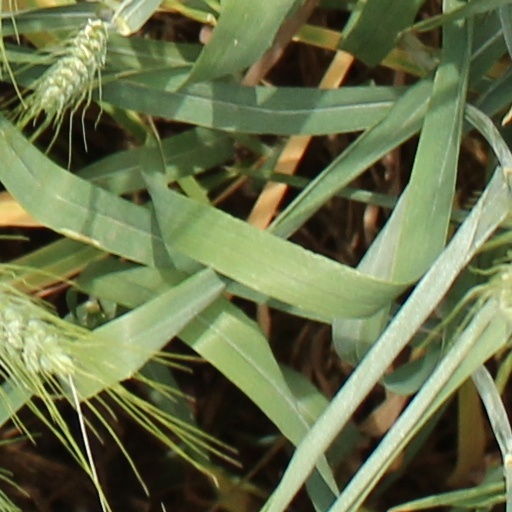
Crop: wheat